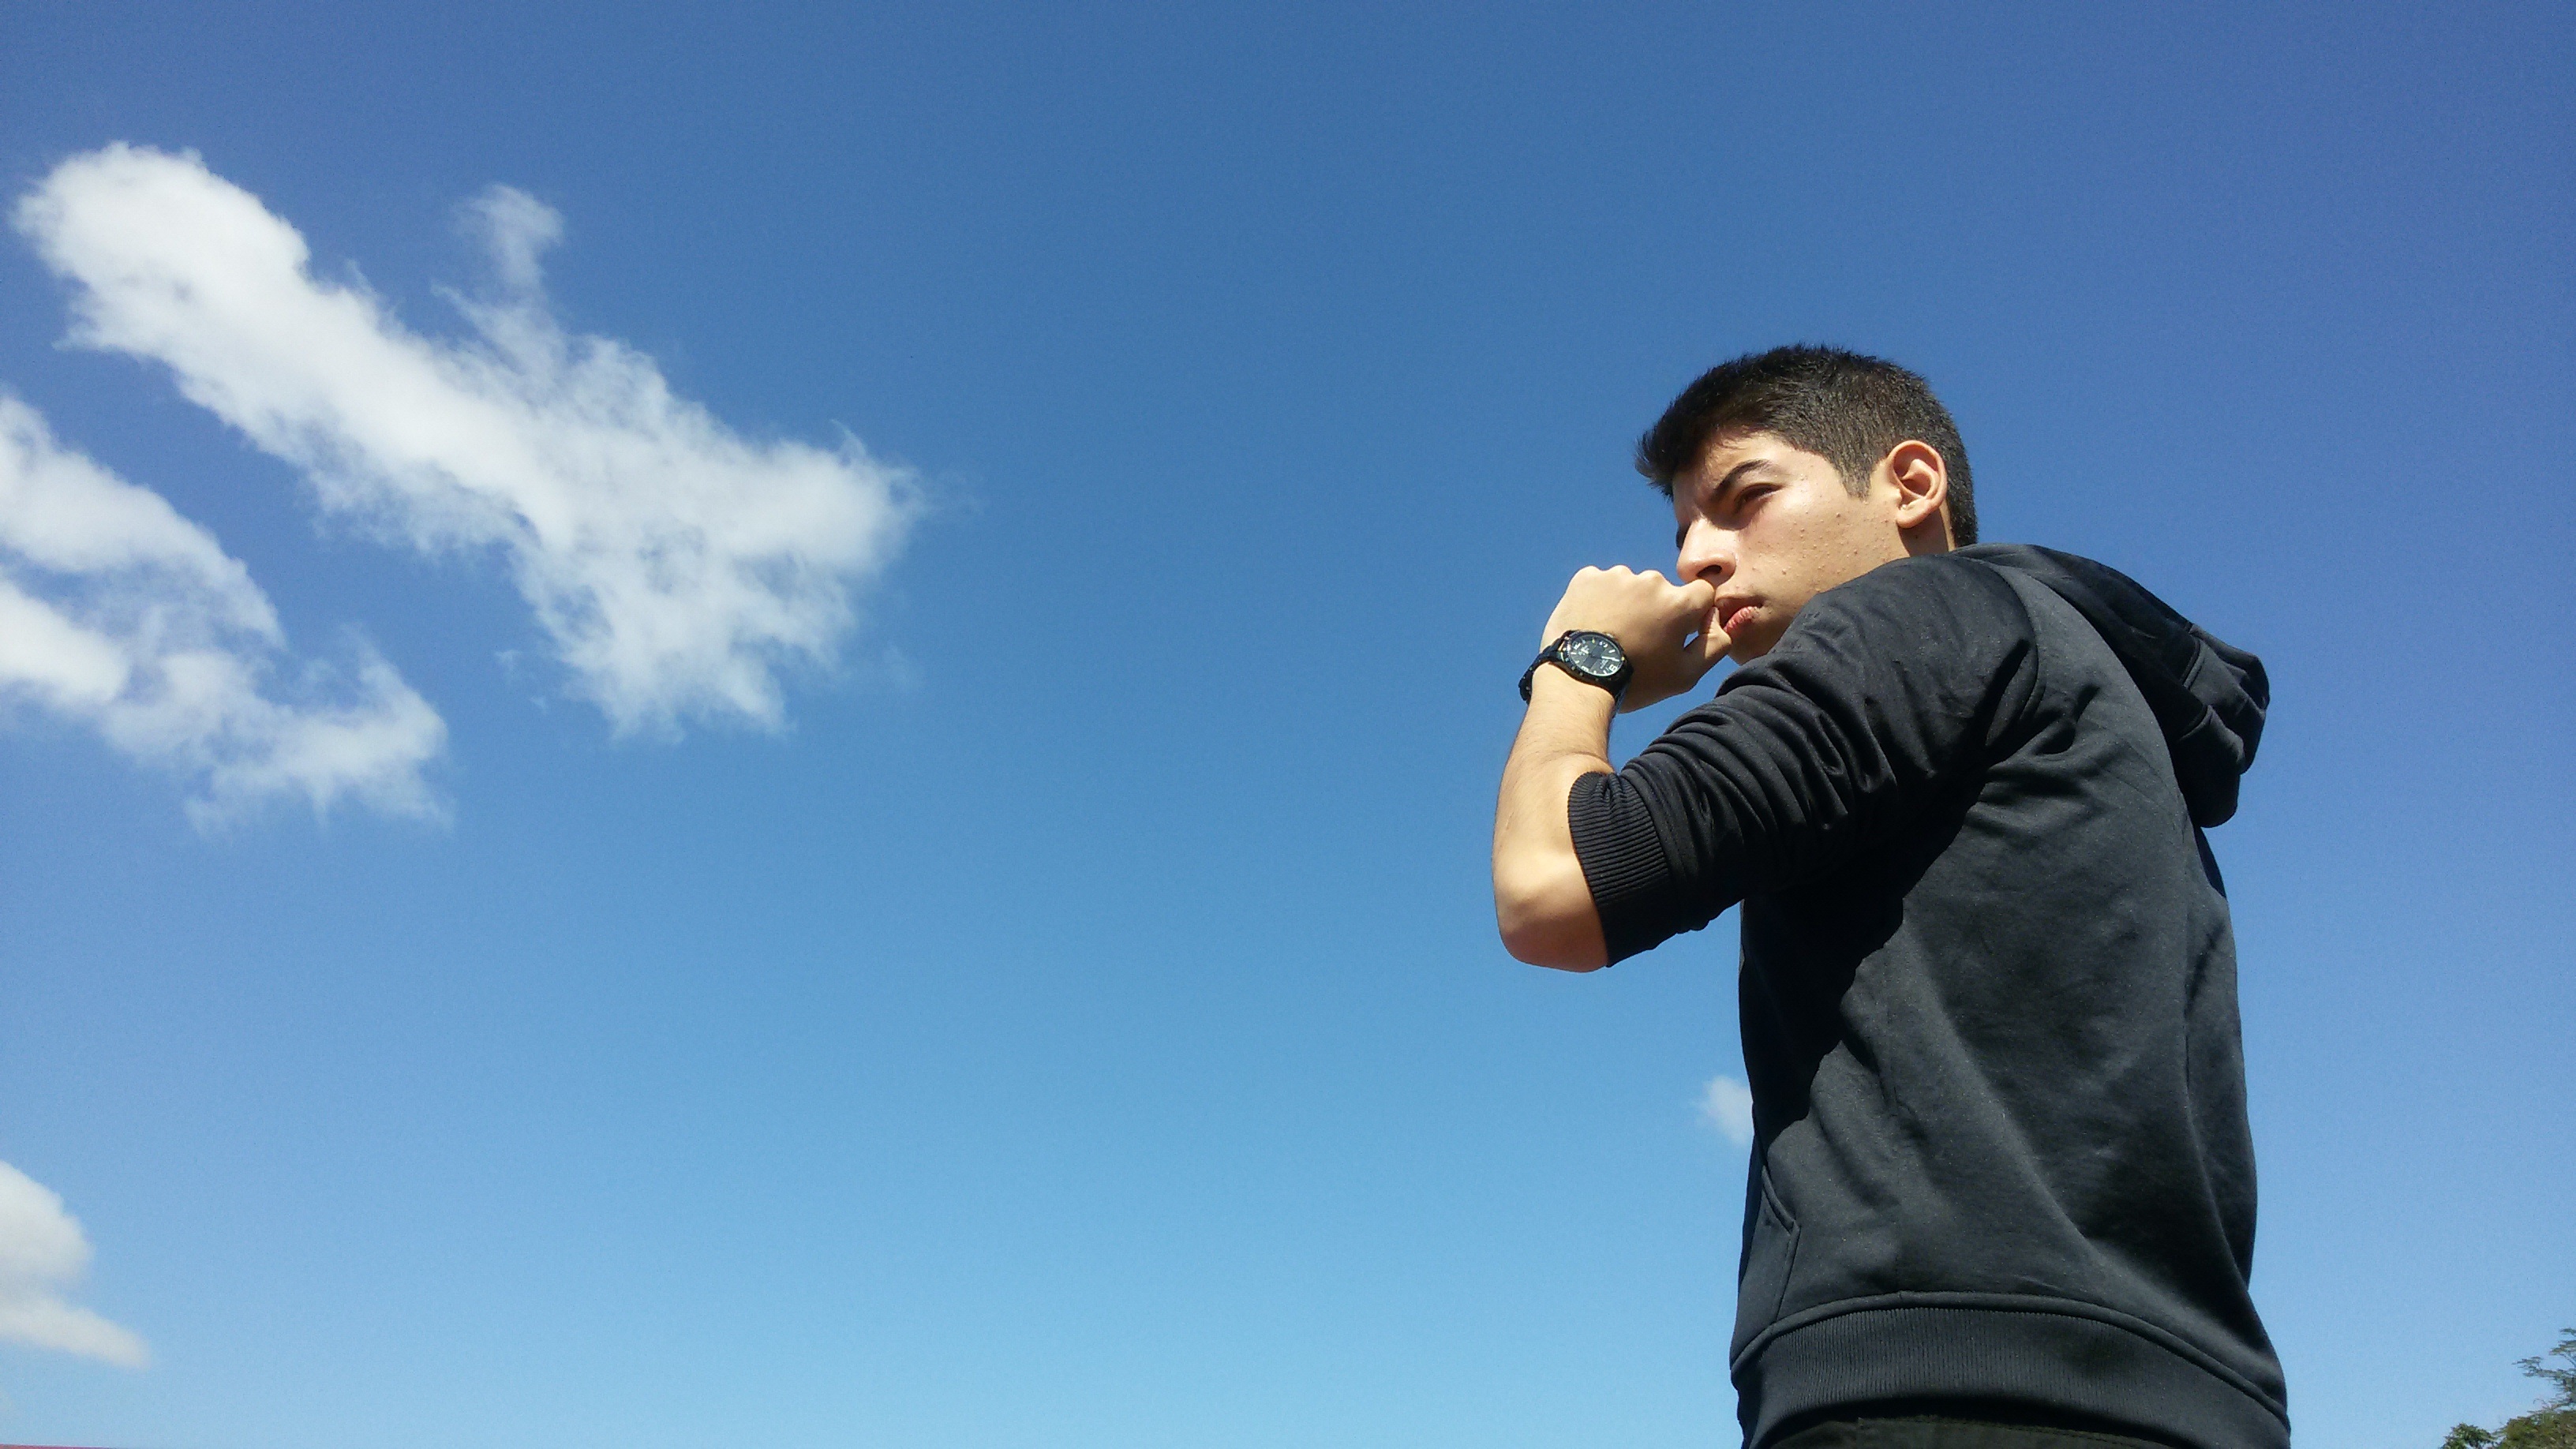
person, sky, human action